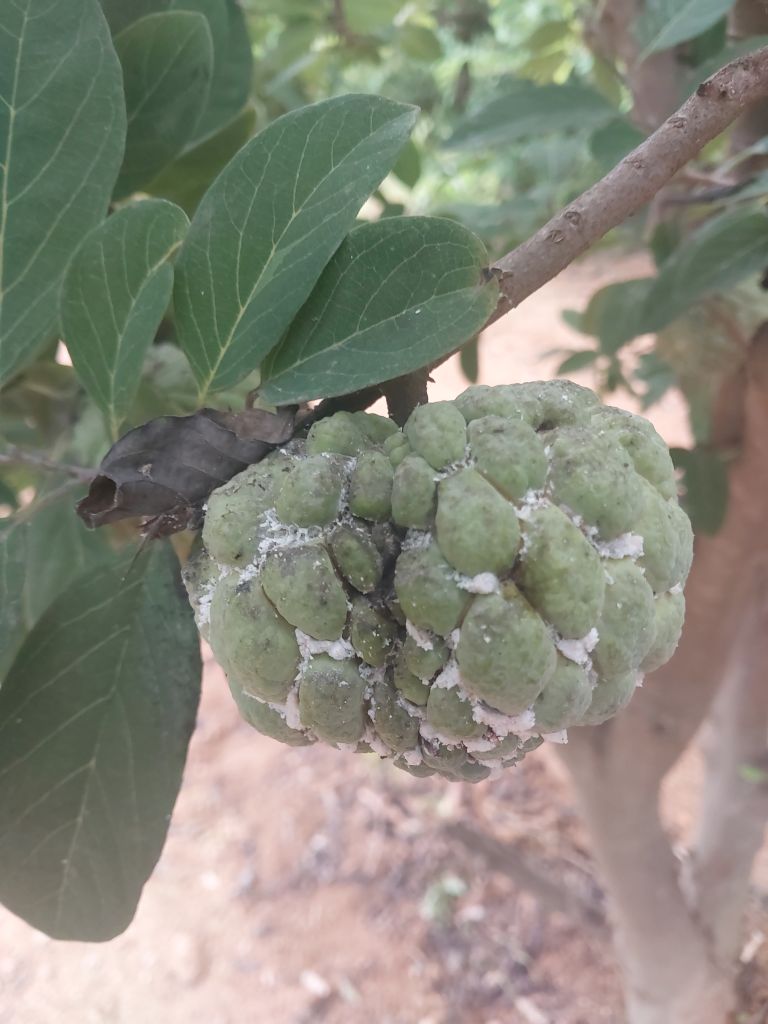
Disease label: Athracnose